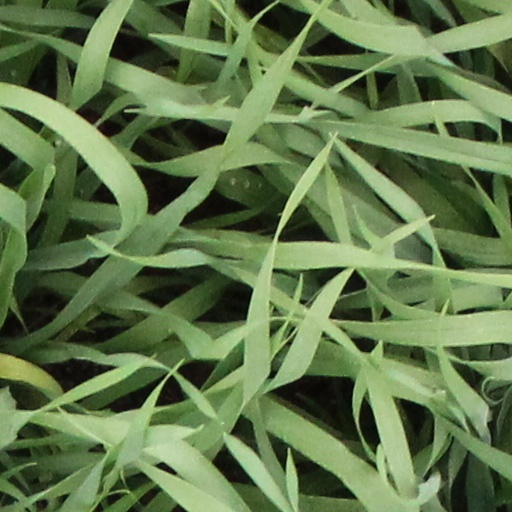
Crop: wheat